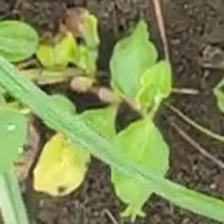
Weed species: Kena_(Commplina_benghalensio)